Mobile Mini

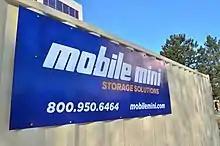
Mobile Mini container

Mobile Mini, Inc. is an American portable storage company founded in 1983 and based in Phoenix, Arizona.